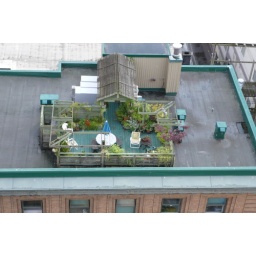
roof garden above vice street